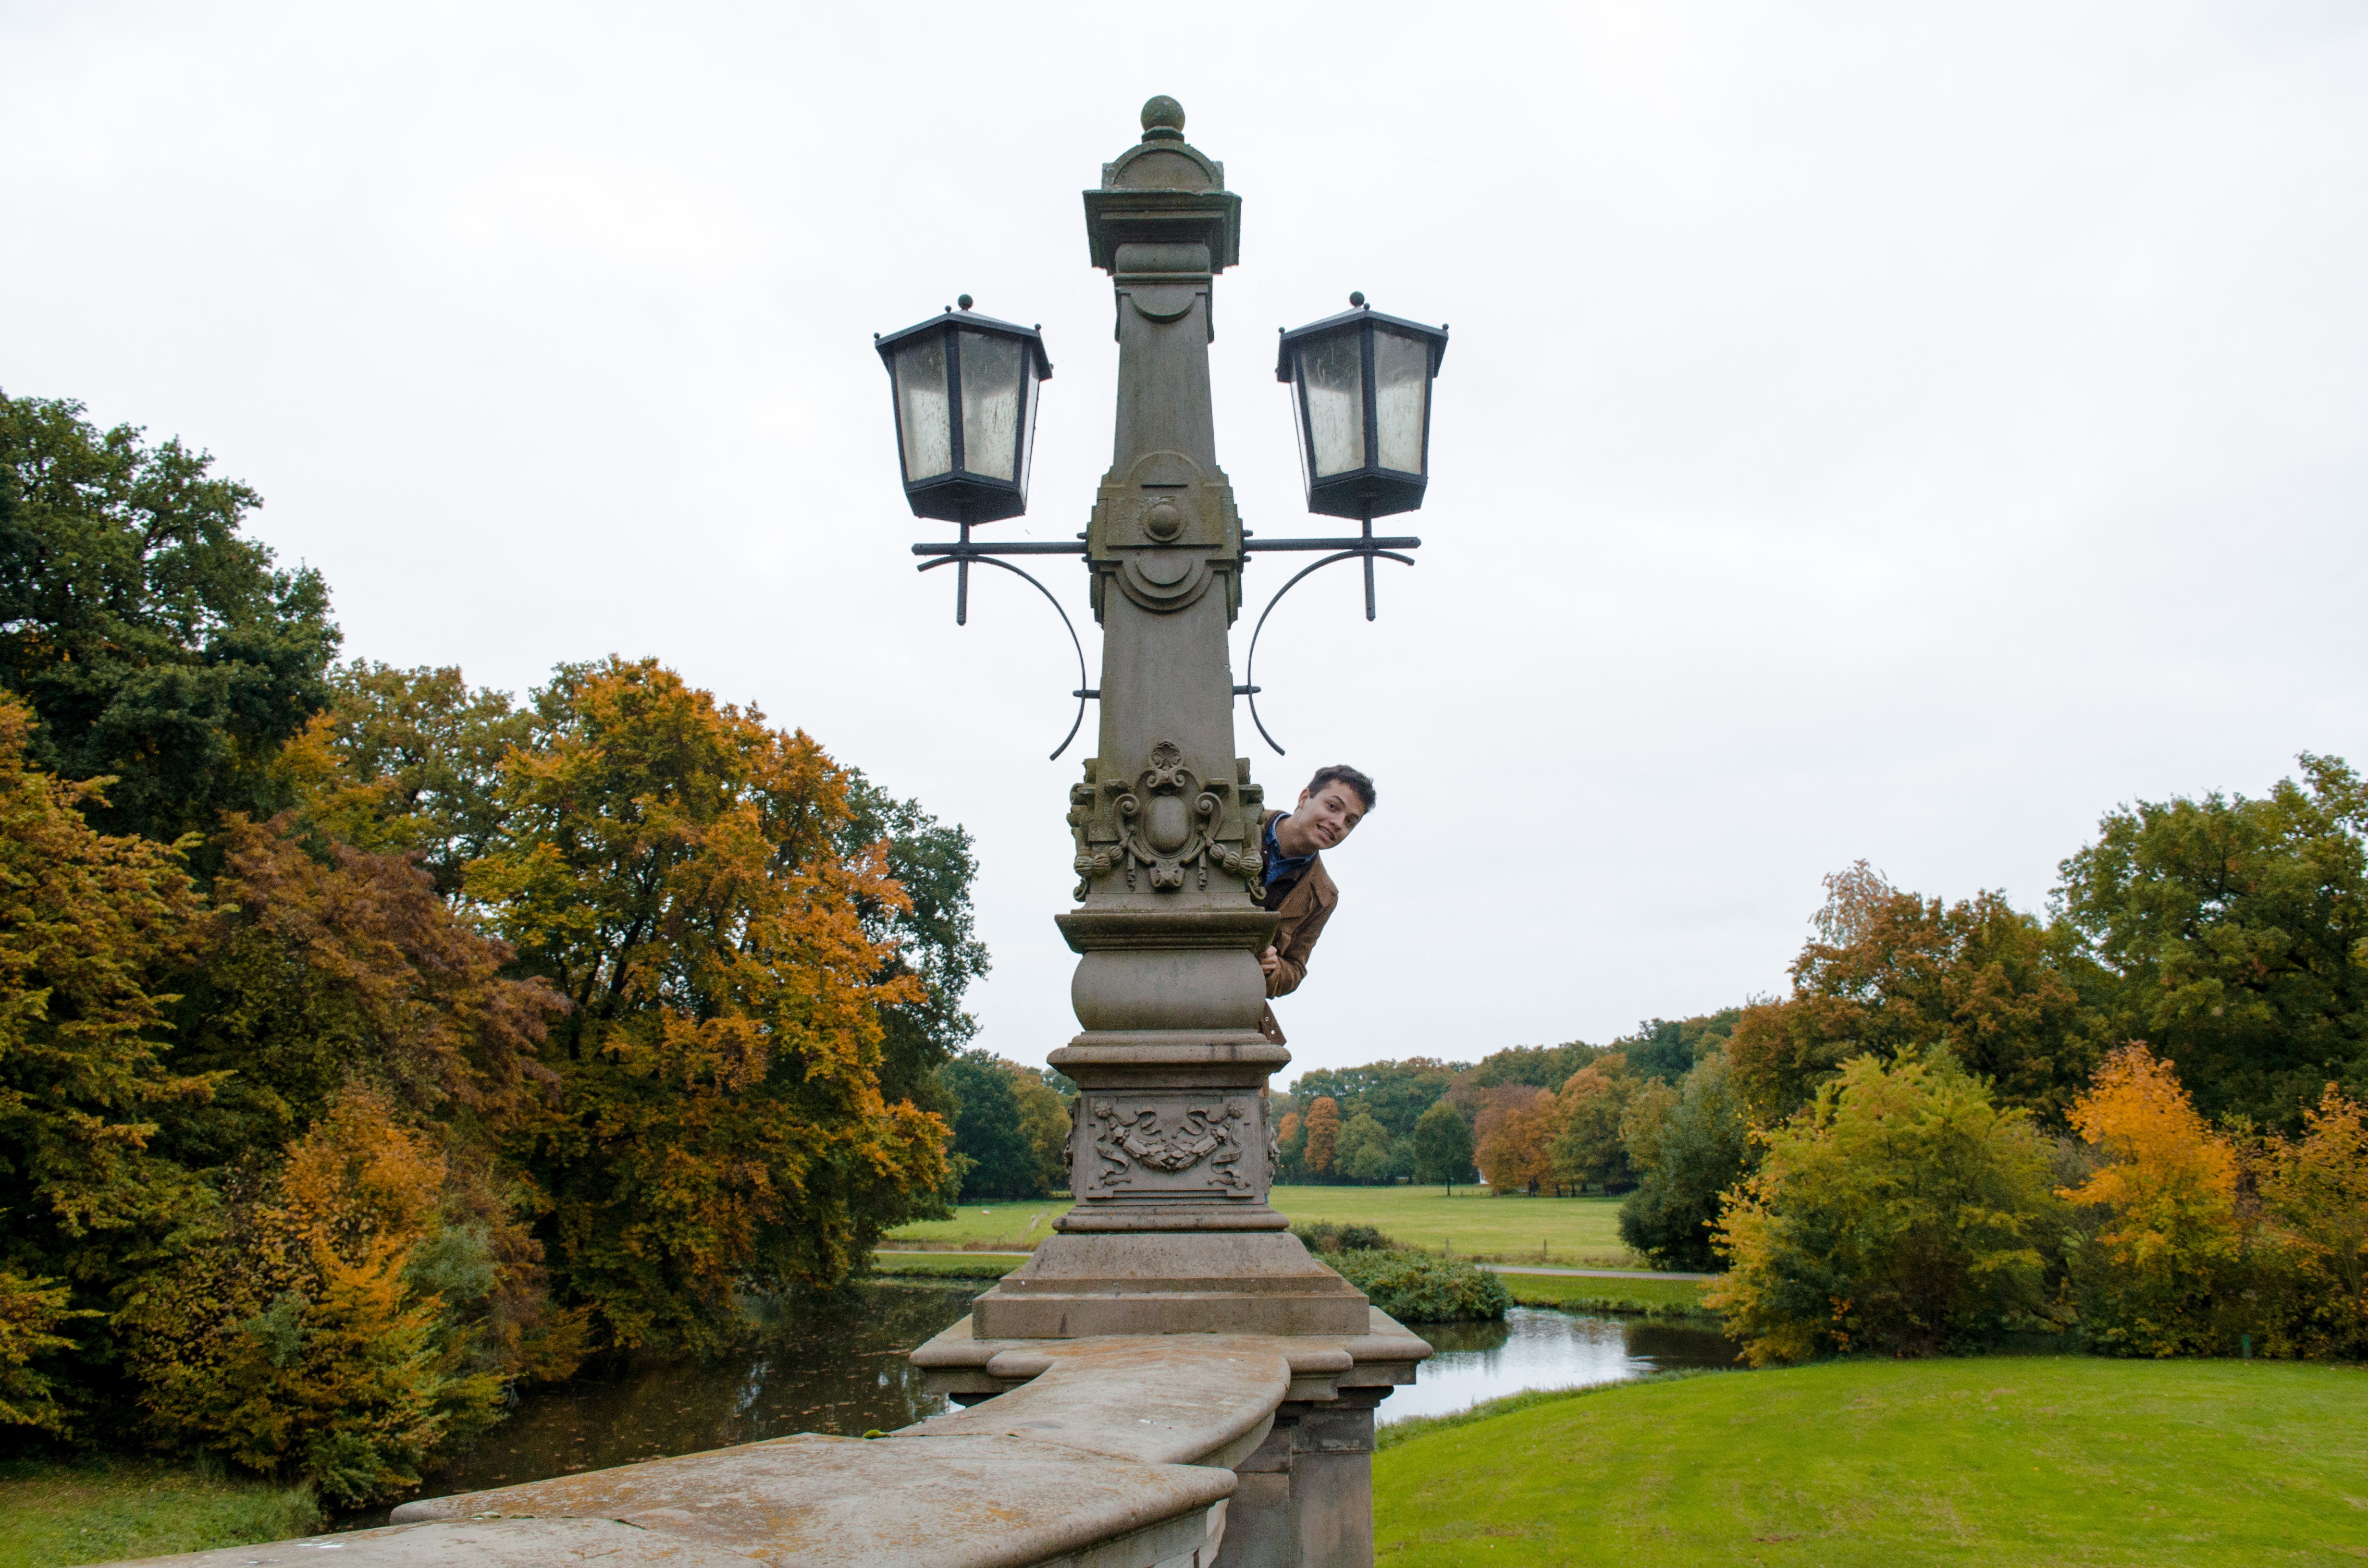
tree, fall, chateau, monument, statue, tower, autumn, park, landmark, garden, lighting, memorial, water feature, b rgerpark